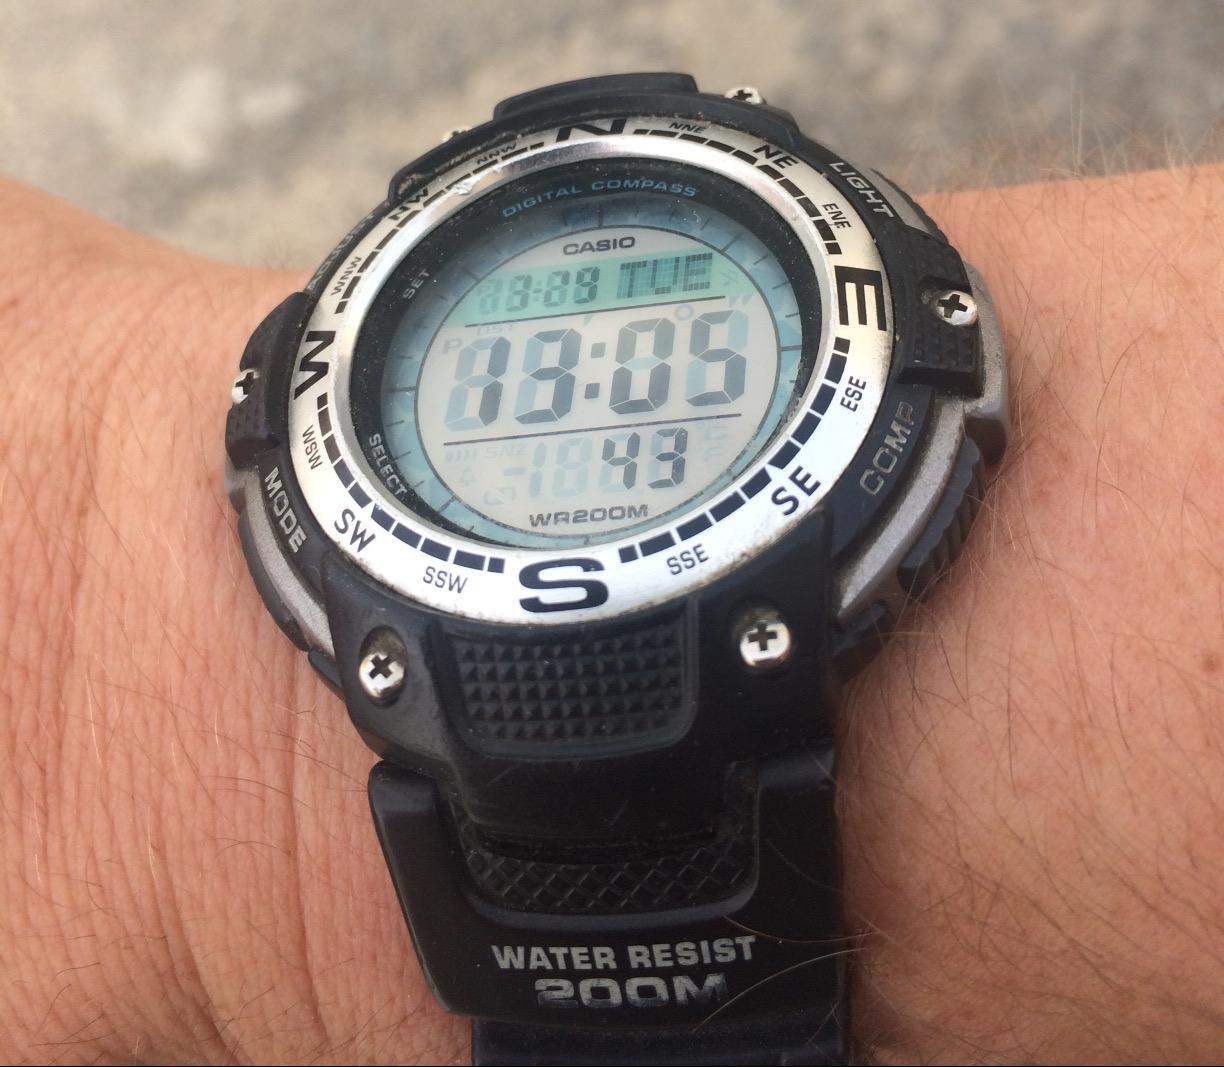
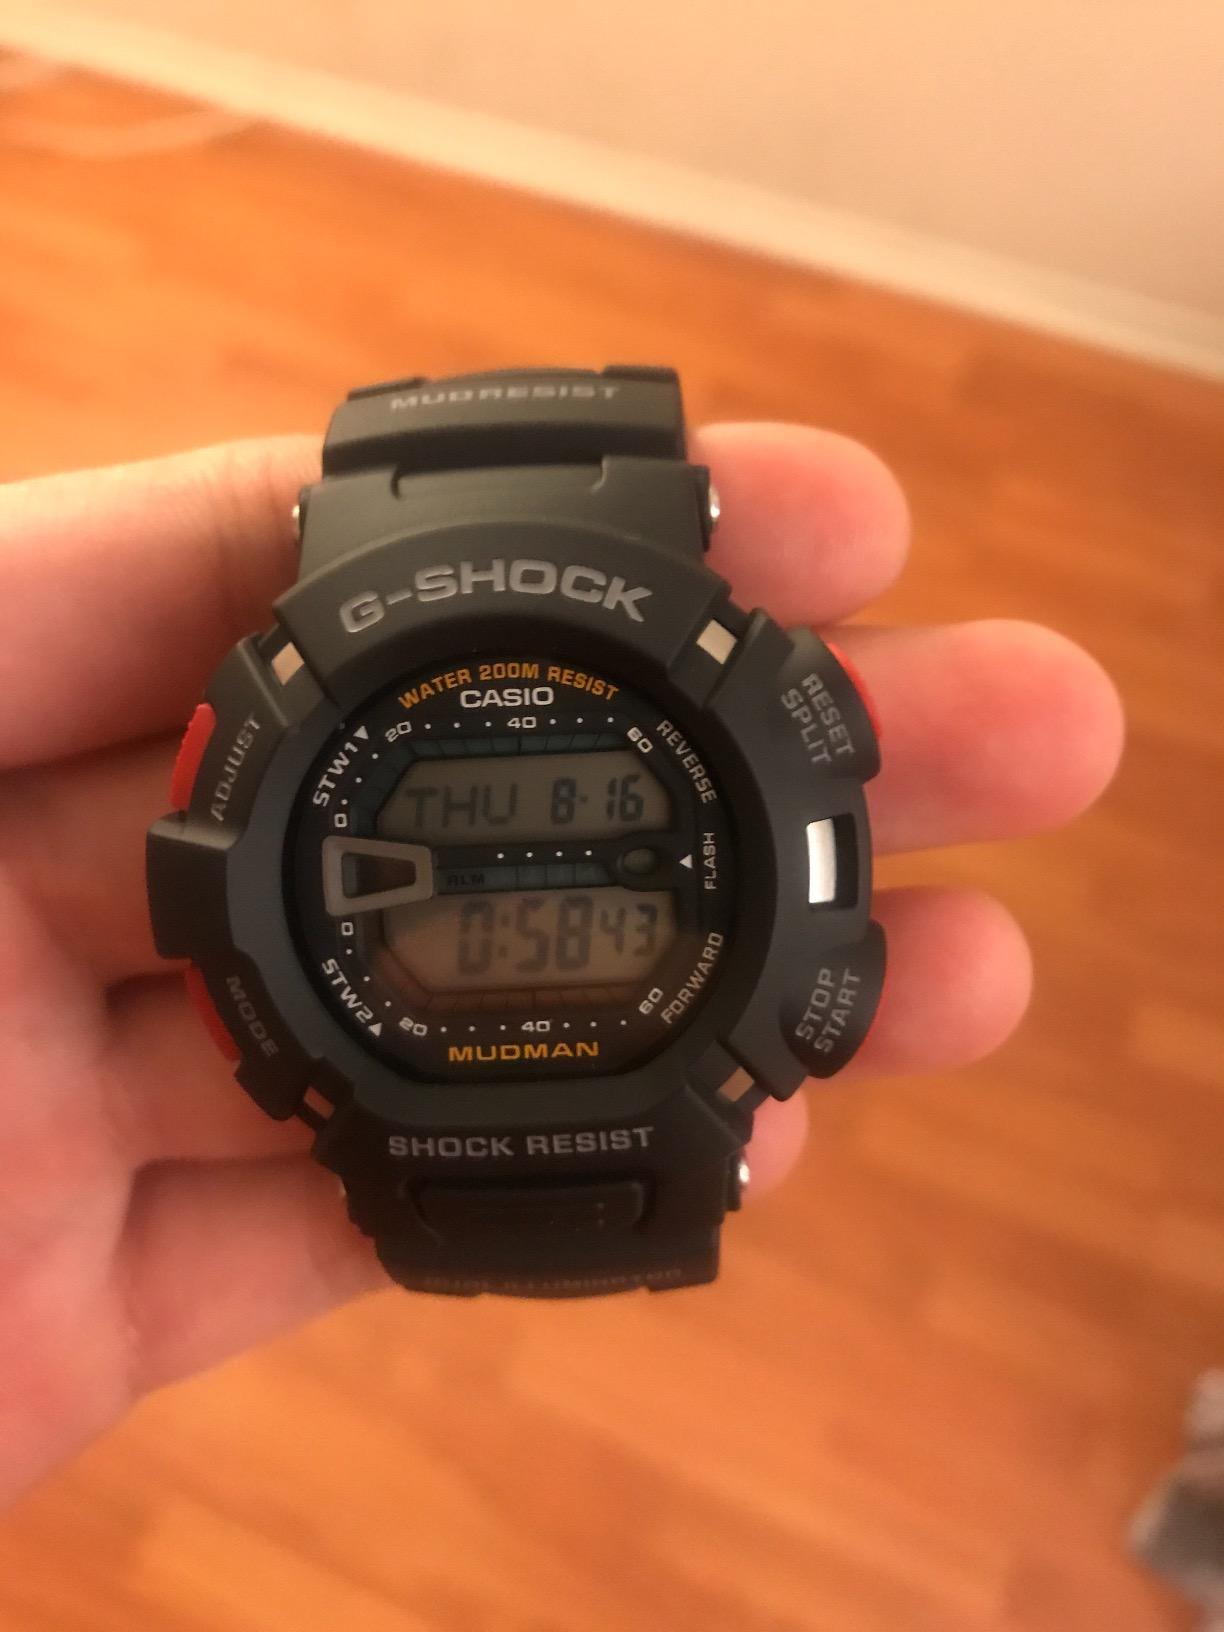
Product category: accessories_watch
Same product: no